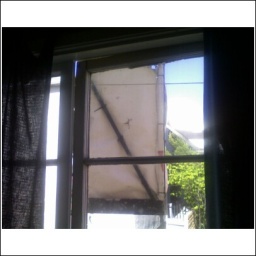
telephone man in that box